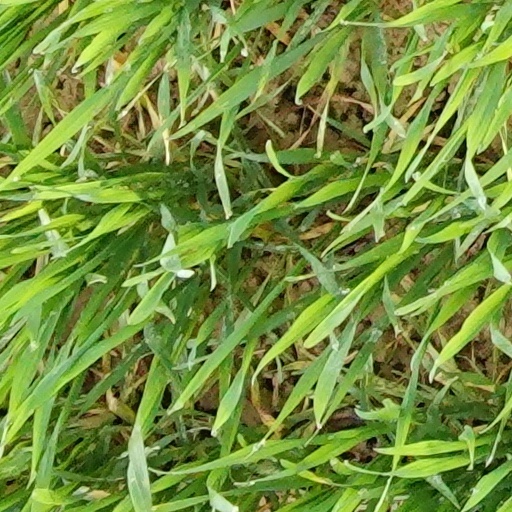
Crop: wheat